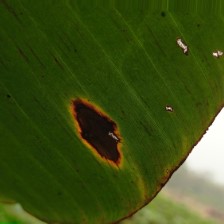
Label: cordana